Palace of Mafra

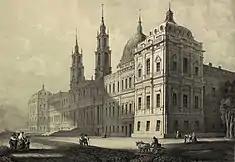
The palace in 1853, during the reign of Queen Maria II of Portugal.

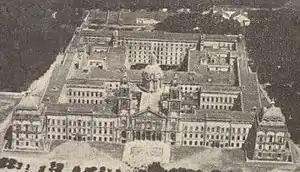
Aerial photograph of the palace taken in 1936.

The palace was not occupied permanently by the royalty, who considered the rooms too gloomy. Nonetheless, it was a popular destination for the members of the royal family who enjoyed hunting in the nearby game preserve, the "Tapada Nacional de Mafra". During the regency of Prince John the palace was inhabited for a whole year in 1807. The Prince was responsible for a partial renovation of the building by some well-known artists. However, with the French invasion of Portugal (1807) the royal family fled to Brazil, taking with them some of the best pieces of art and furniture in the building. Jean-Andoche Junot took up residence in the palace, to be driven out in turn by Wellington.